Jewish refugees from German-occupied Europe in the United Kingdom

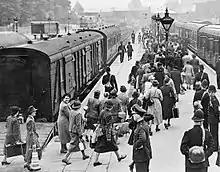
Women classed as enemy aliens being escorted by police and officials to board trains at a London station, at the start of their journey for internment on the Isle of Man early in the Second World War.

With the beginning of the war, the British government preferred to avoid internment (but see section below), and needed to weigh the risk of the danger posed by foreigners that wished to harm the empire. The Secretary of State for the Home